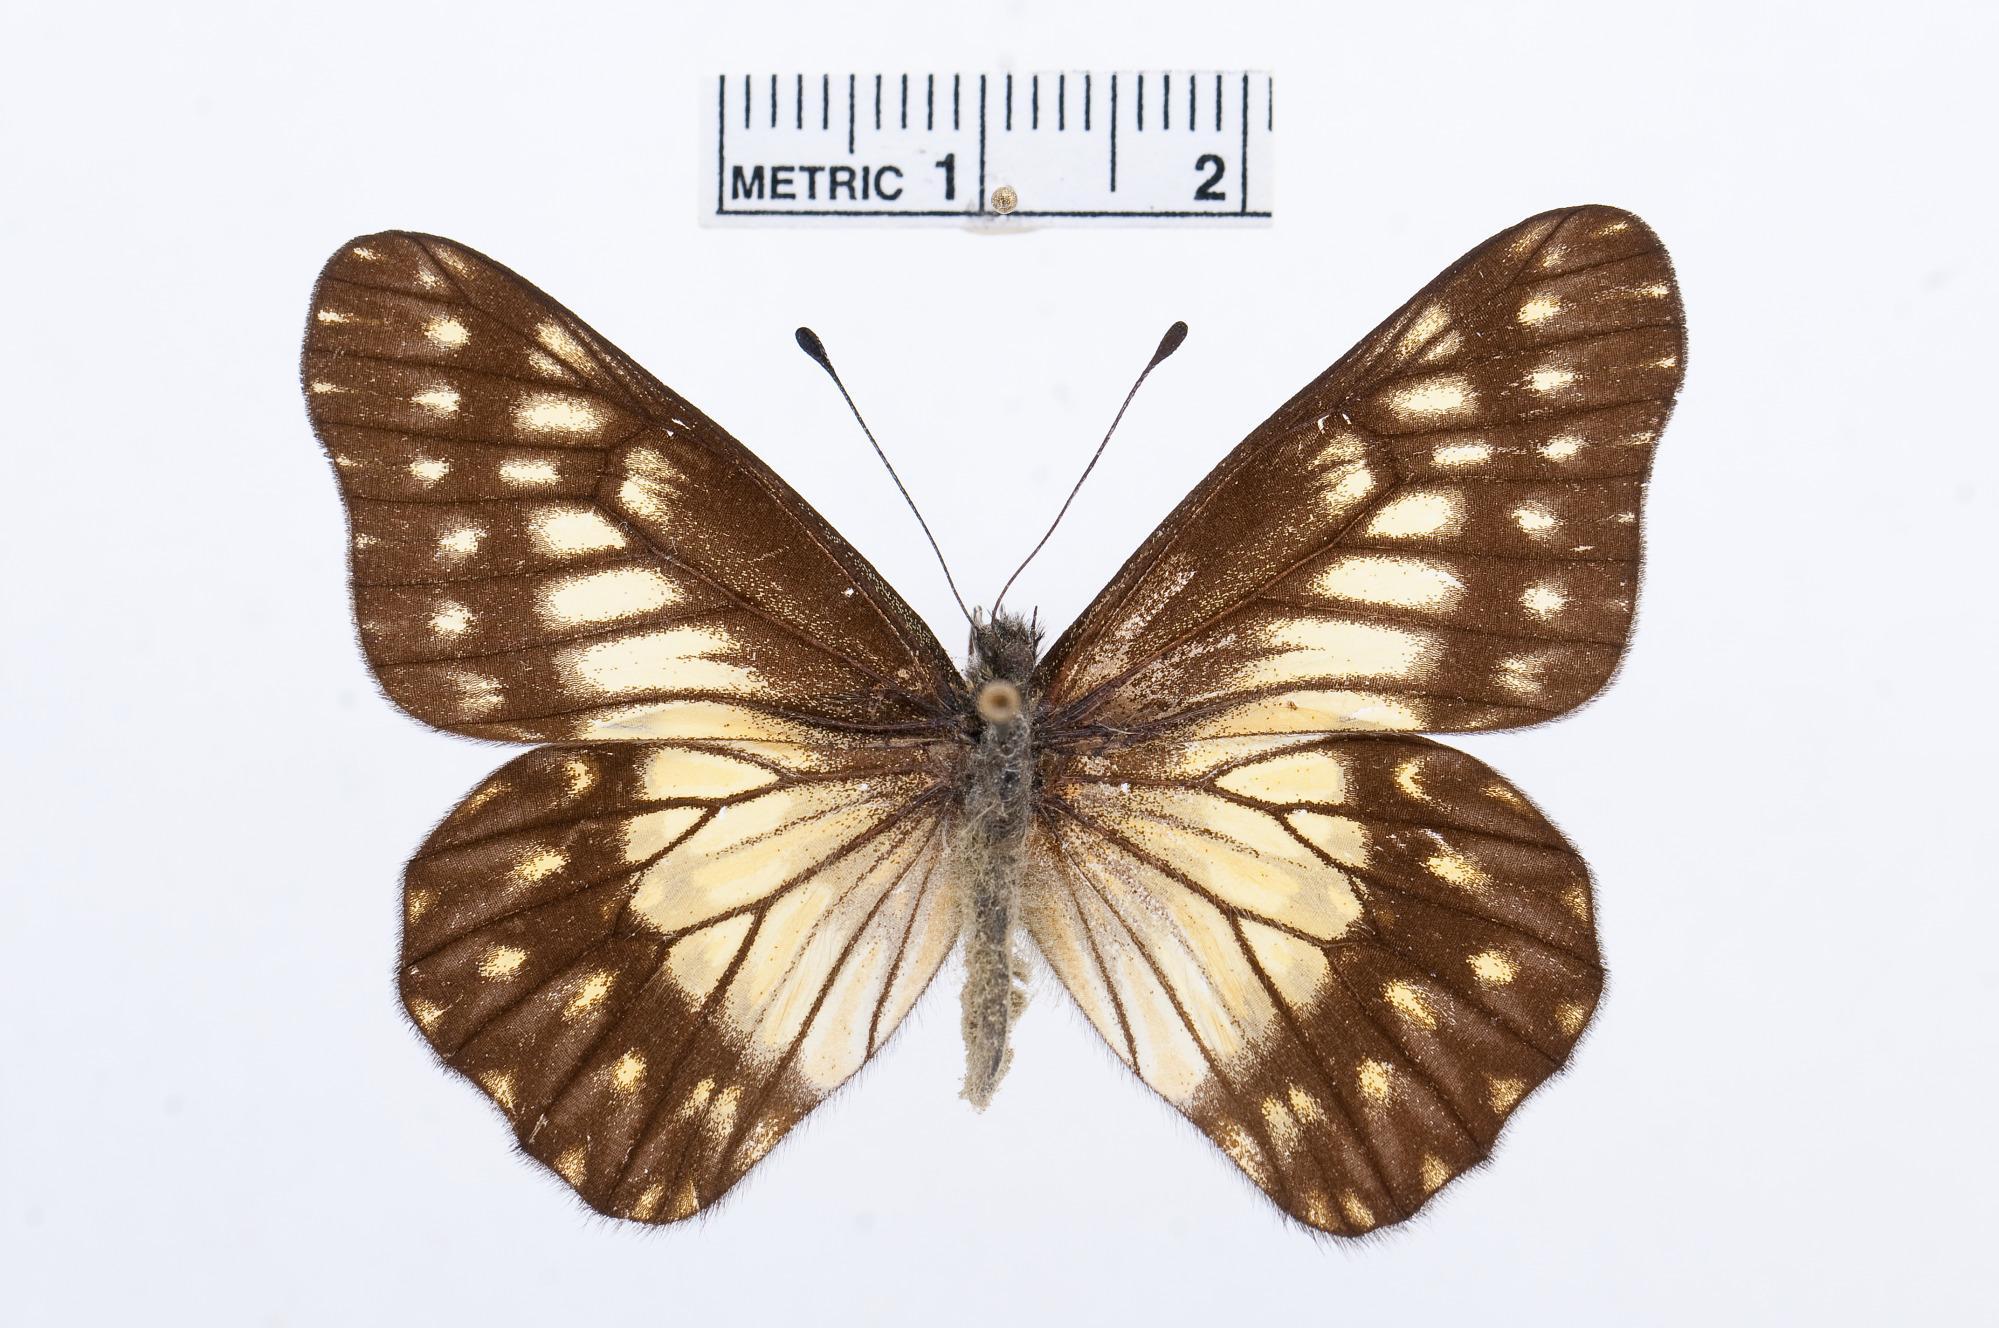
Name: Catasticta suasa
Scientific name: Catasticta suasa
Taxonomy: Animalia, Arthropoda, Hexapoda, Insecta, Lepidoptera, Pieridae, Pierinae